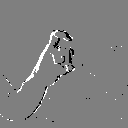
ASL letter: x